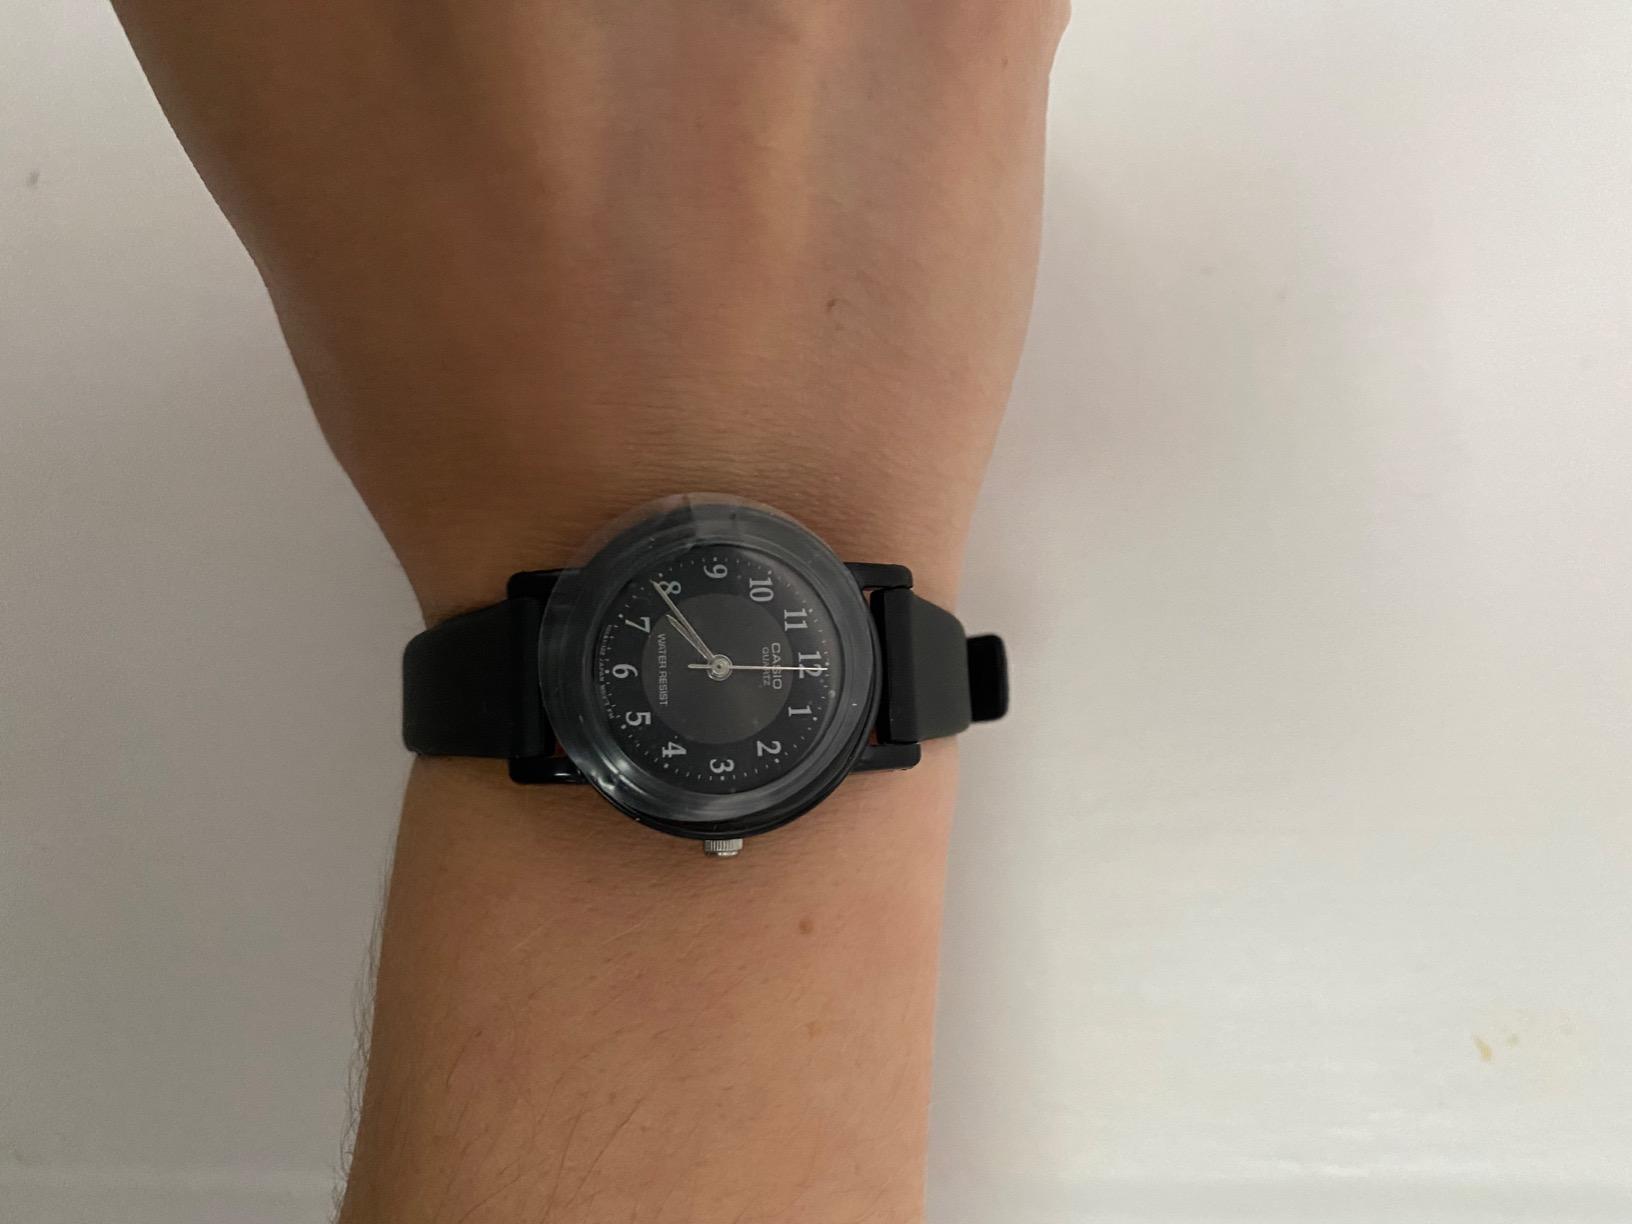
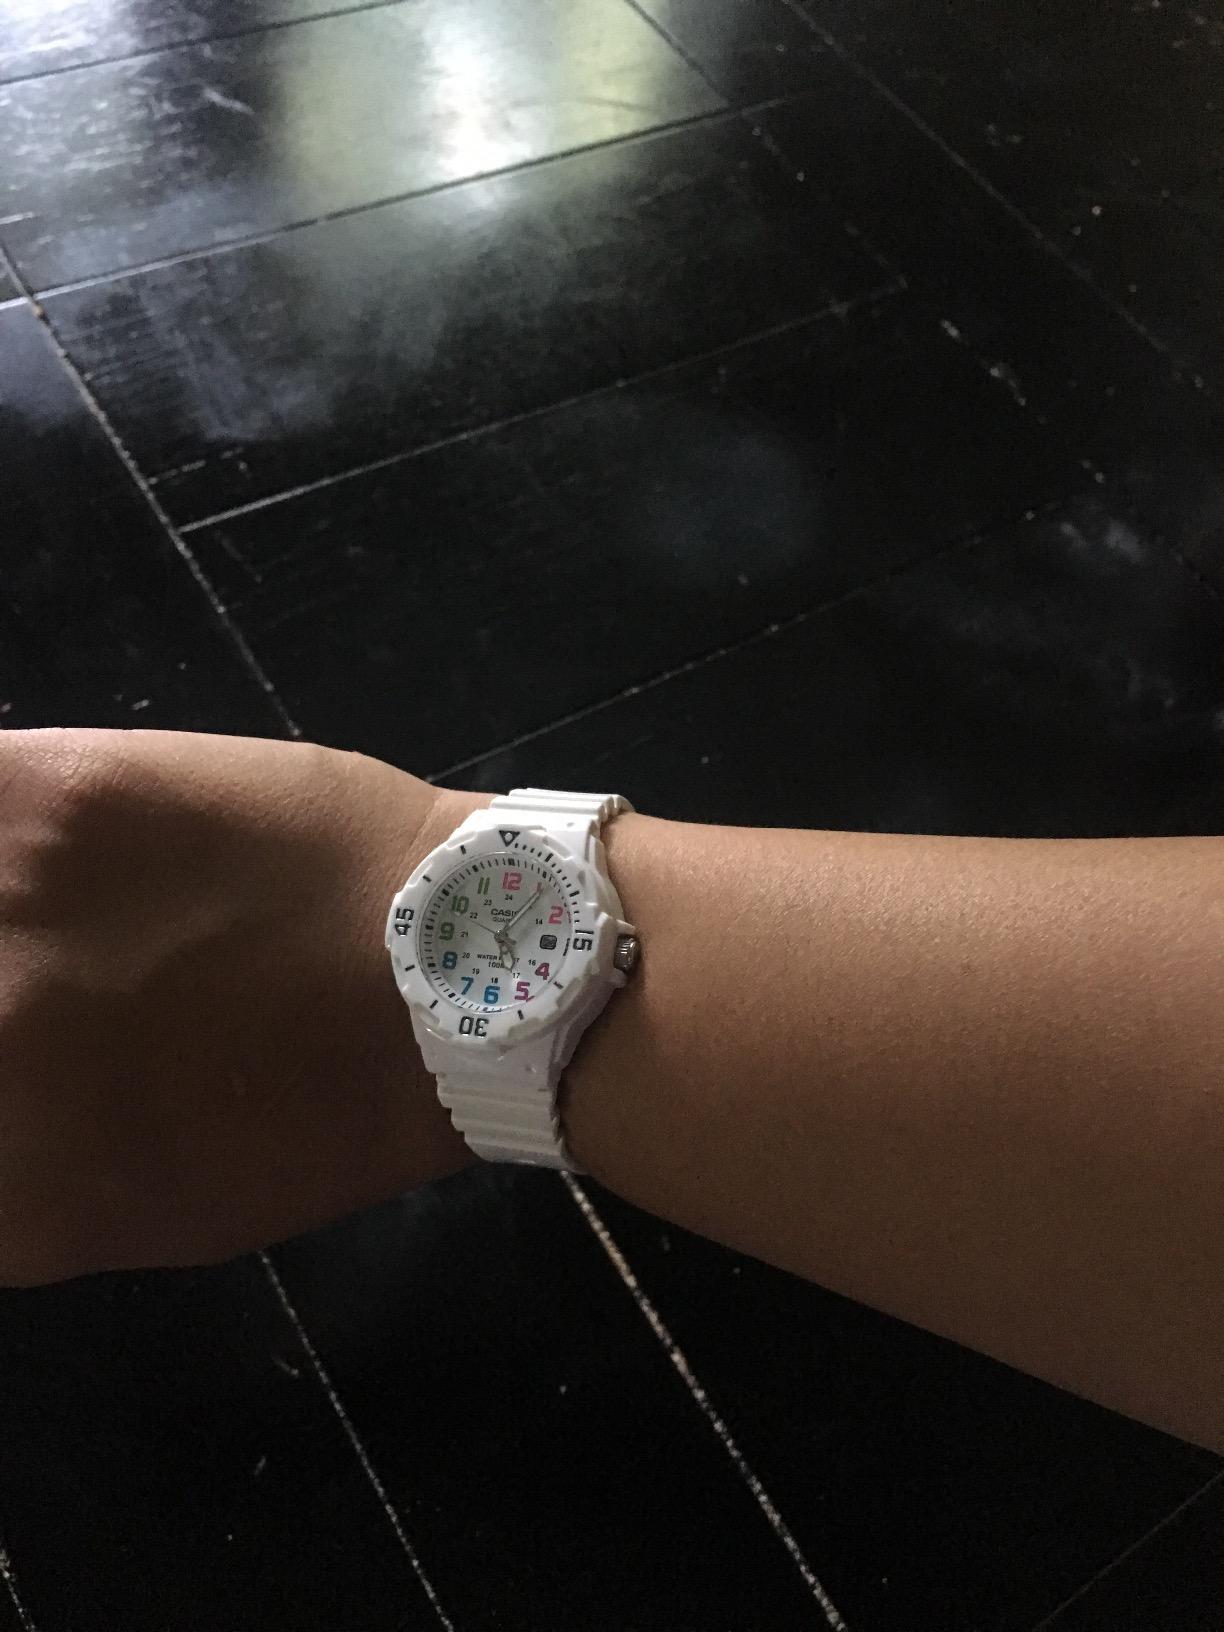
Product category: accessories_watch
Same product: no